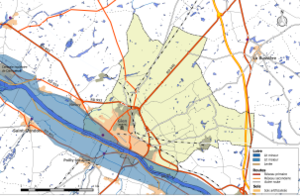
Zone inondable et réseaux hydrographique et routier de la commune de Gien
Gien est une commune française située dans le département du Loiret, en région Centre-Val de Loire.
Le risque d'inondation est un des risques majeurs susceptibles d'affecter la commune de Gien. Il se caractérise par la possibilité qu'un aléa de type inondation se produise et occasionne des dommages plus ou moins importants aux personnes, aux biens ou à l'environnement sur le territoire communal.